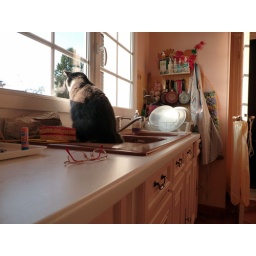
cat in the kitchen